James Hopes

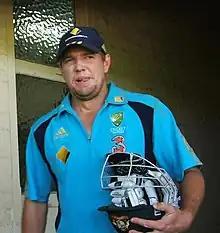
Hopes at a training session at Adelaide Oval

James Redfern Hopes (born 24 October 1978) is an Australian cricket coach and former cricketer. Hopes played domestic cricket for Queensland, and had represented Australia in One Day International and Twenty20 International cricket from 2005 to 2010. Hopes was consistently one of the best bowlers in Australian domestic cricket through his career, and when he retired in 2016 he was the top wicket-taker of the last decade despite never being selected to play in a Test match for Australia.